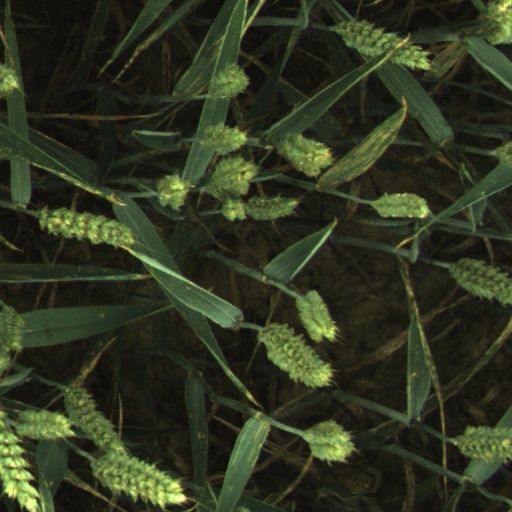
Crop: wheat